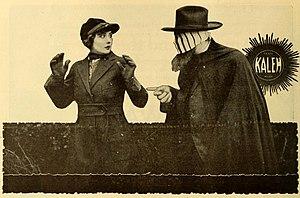
Marin Sais est une actrice et scénariste américaine née le 2 août 1890 à San Rafael, Californie, morte le 31 décembre 1971 à Woodland Hills.